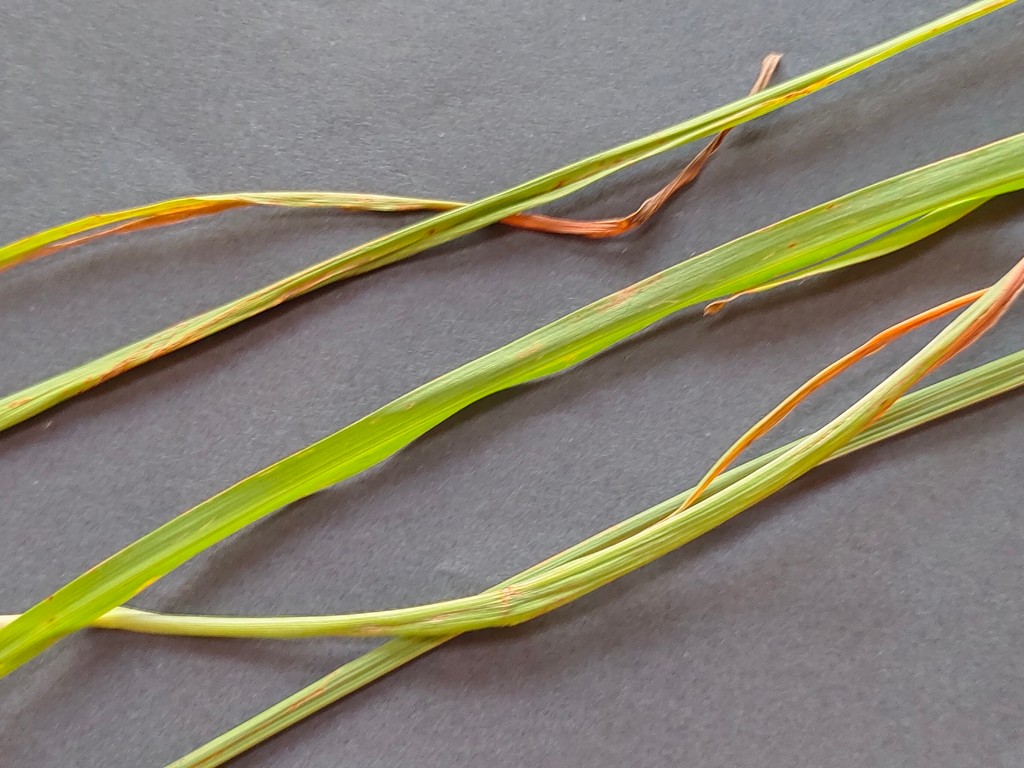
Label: Unhealthy